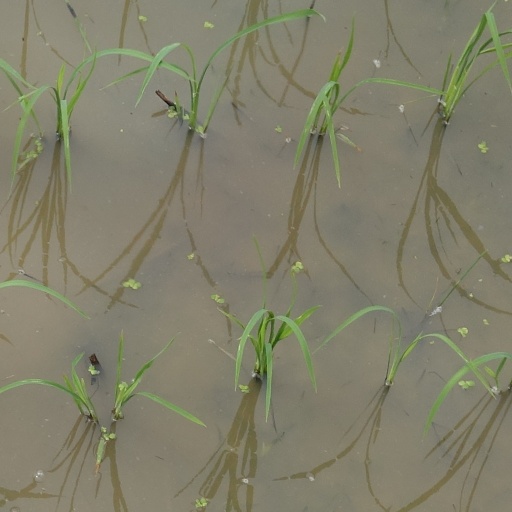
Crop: rice